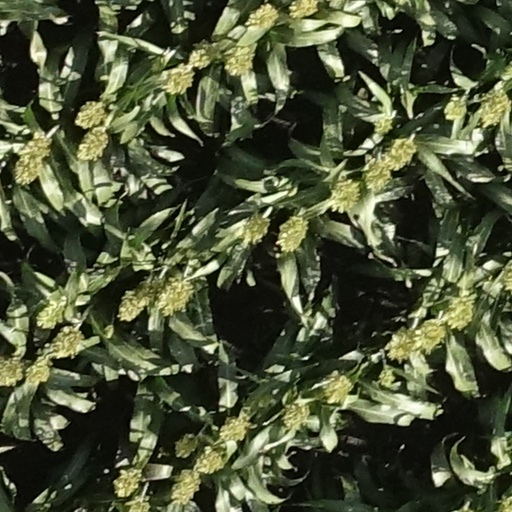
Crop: sorghum